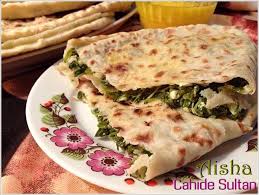
Yemek: gozleme